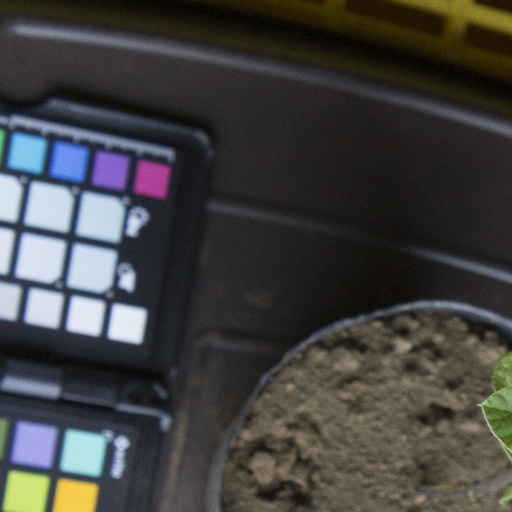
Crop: soybean